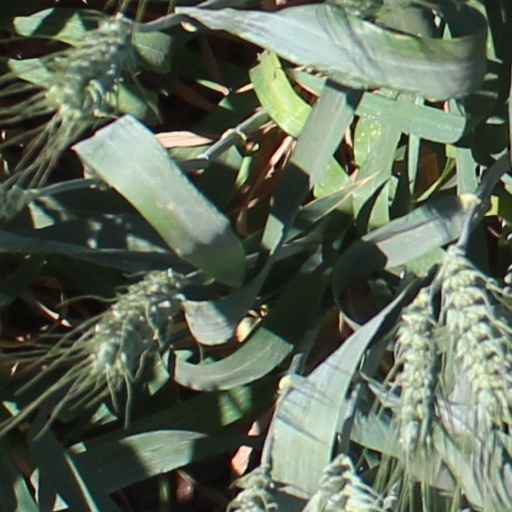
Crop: wheat